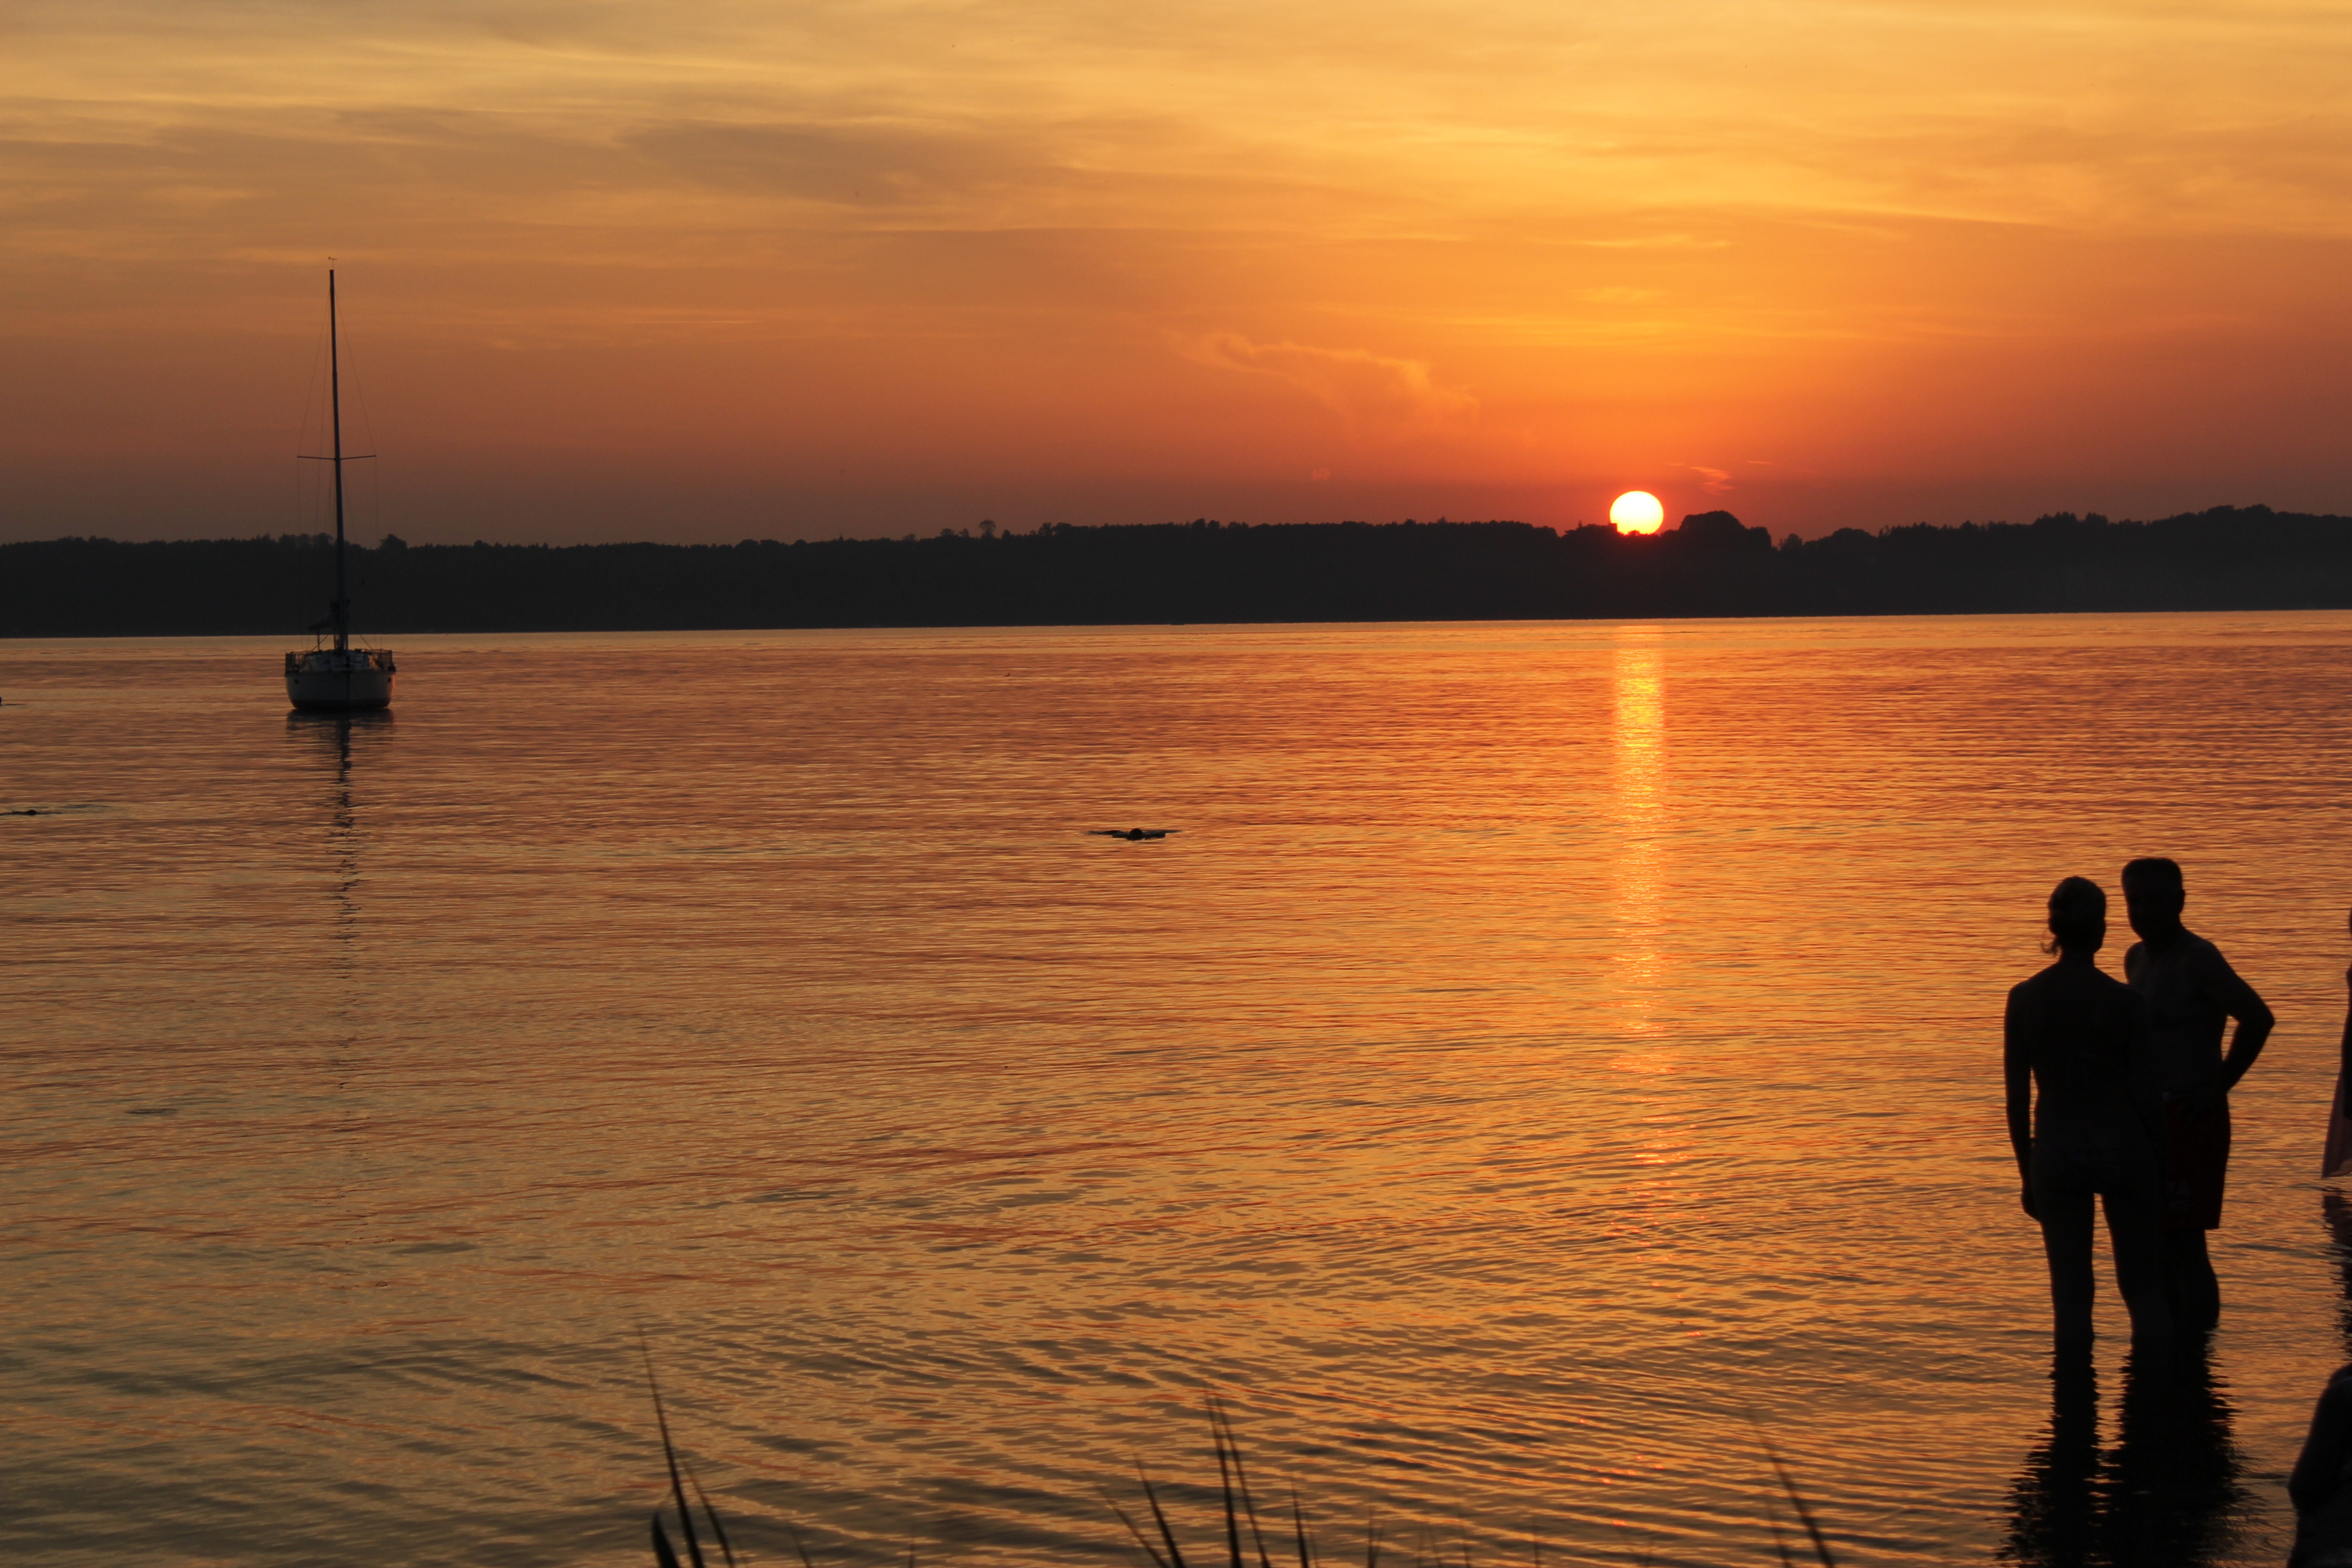
landscape, sea, water, nature, horizon, sun, sunrise, sunset, morning, shore, lake, dawn, dusk, boot, evening, reflection, bay, romance, abendstimmung, afterglow